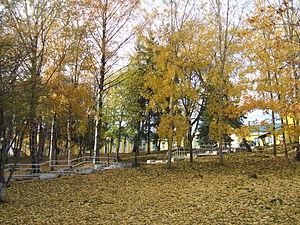
Un internat psycho-neurologique est en Russie une institution médico-sociale pour les personnes souffrant de déficiences intellectuelles, de handicap psychique ou de troubles mentaux, ayant perdu tout ou partie de leur capacité à prendre soin d’eux-mêmes et ayant besoin de soins et d’une surveillance constante pour leur santé mentale ou physique. Il fait à ce titre partie du système de soins psychiatriques de la Fédération de Russie, mais est également un établissement à caractère social.